Trump–Raffensperger phone call

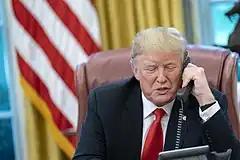
President Donald Trump on the Oval Office phone in 2019

On January 2, 2021, during an hour-long conference call, then-U.S. president Donald Trump pressured Georgia Secretary of State Brad Raffensperger to "find 11,780 votes" and overturn the state's election results from the 2020 presidential election. Trump had been unequivocally defeated by Joe Biden in the election, but refused to accept the outcome, and made a months-long effort to overturn the results. Prior to the call to Raffensperger, Trump and his campaign spoke repeatedly to state and local officials in at least three states in which he had lost, urging them to recount votes, throw out some ballots, or replace the Democratic slate of electors with a Republican slate. Trump's call with Raffensperger was released by "The Washington Post" and other media outlets the next day, after Trump made a statement about the call on Twitter.